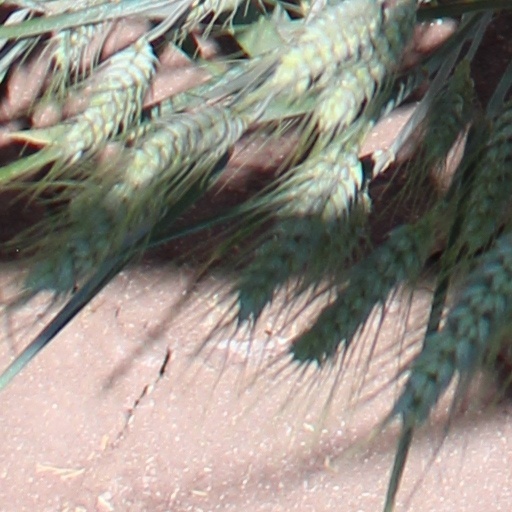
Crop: wheat